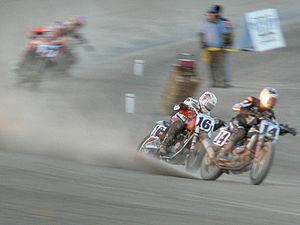
La Harley-Davidson XR-750 est une moto de course construite par Harley-Davidson depuis 1970, principalement pour les courses de dirt track, mais aussi pour les courses sur route avec sa variante XRTT. La XR-750 a été conçue en 1966 pour répondre à un changement de règlement du AMA Grand National Championship qui permit à d'autres marques, notamment japonaises et britanniques, de rivaliser avec la reine des motos de course d'alors, la Harley-Davidson KR. La XR-750 est la moto qui a remporté le plus de courses dans l'histoire de l'American Motorcyclist Association.